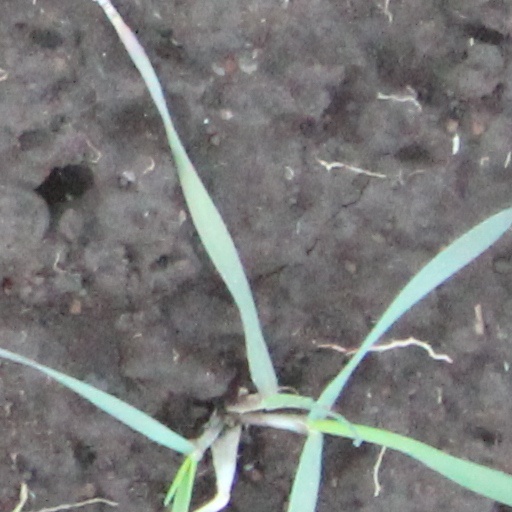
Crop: wheat